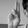
ASL letter: U